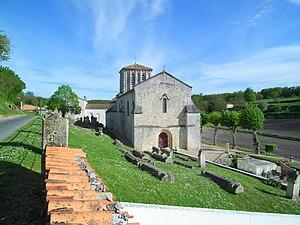
Le village de Floirac (Charente-Maritime)
Cet article recense une partie des monuments historiques de la Charente-Maritime, en France.
Les églises de la Charente-Maritime présentent une grande diversité, d'une commune à une autre, et se distinguent par des styles et des périodes de construction différentes. De nombreux édifices témoignent cependant de l'épanouissement, aux XIᵉ et XIIᵉ siècles d'une forme d'art roman spécifique, appelée art roman saintongeais, caractérisée par une simplicité des formes et un décor sculpté, souvent très riche.